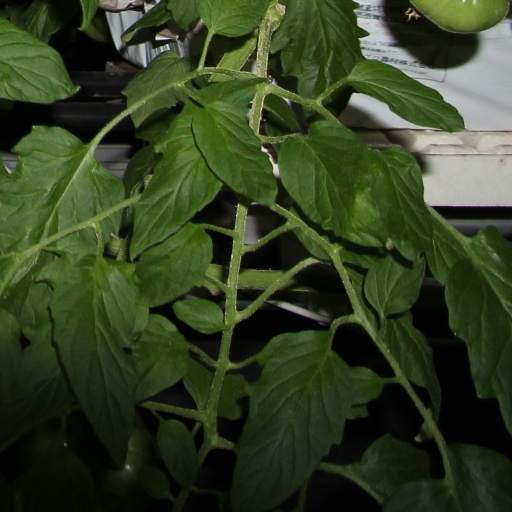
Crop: tomato